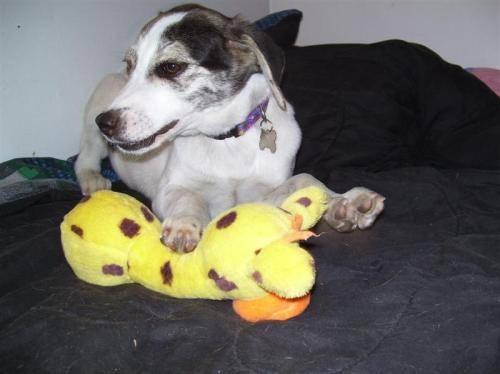
dog